Delta Secondary School (Hamilton, Ontario)

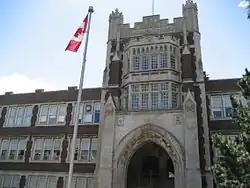
Delta Secondary School

Delta Secondary School was a Canadian high school in Hamilton, Ontario. Built in 1925, it was one of the oldest high schools in the city. It was located on 1284 Main Street East, and is connected to the Delta Honeybears Daycare. The school had an estimated enrollment of 841 students and is part of the Hamilton-Wentworth District School Board. The school was permanently closed in 2019.